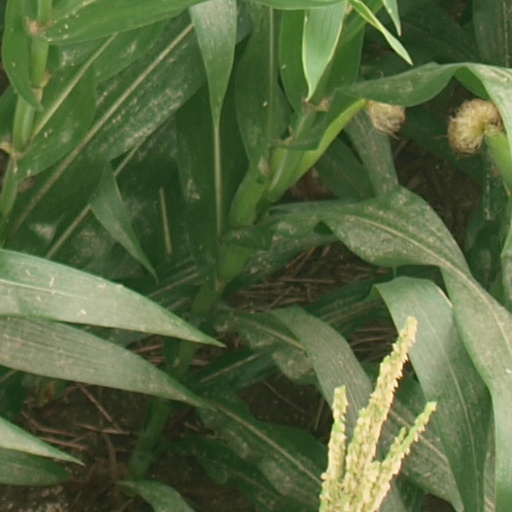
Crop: maize; corn